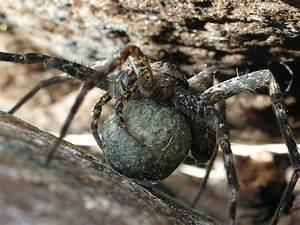
spider